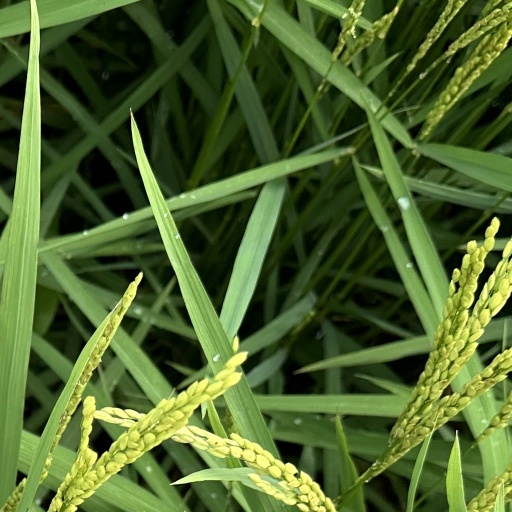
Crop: rice